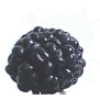
Label: Mulberry 1